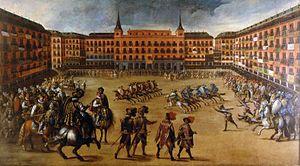
Madrid /ma.dʁid/ est la capitale et la plus grande ville d'Espagne. Située dans la partie centrale du royaume d'Espagne, elle est également la capitale et la ville la plus peuplée de la Communauté de Madrid. En tant que capitale d'État, elle abrite la plupart des institutions politiques du pays, dont la résidence royale, le siège du gouvernement et le Parlement.